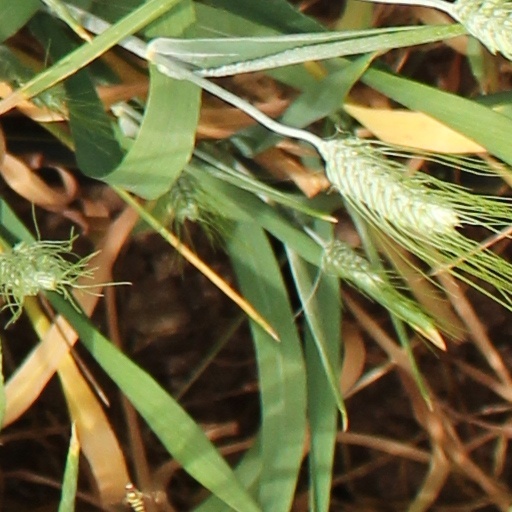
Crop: wheat